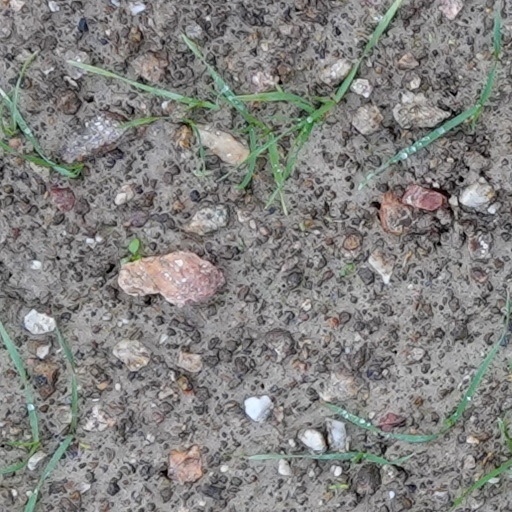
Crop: wheat